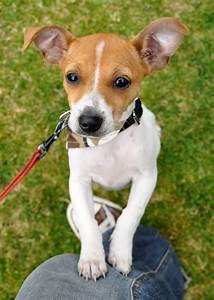
Label: cane